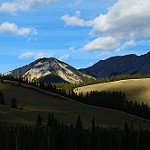
Scene: Outdoor